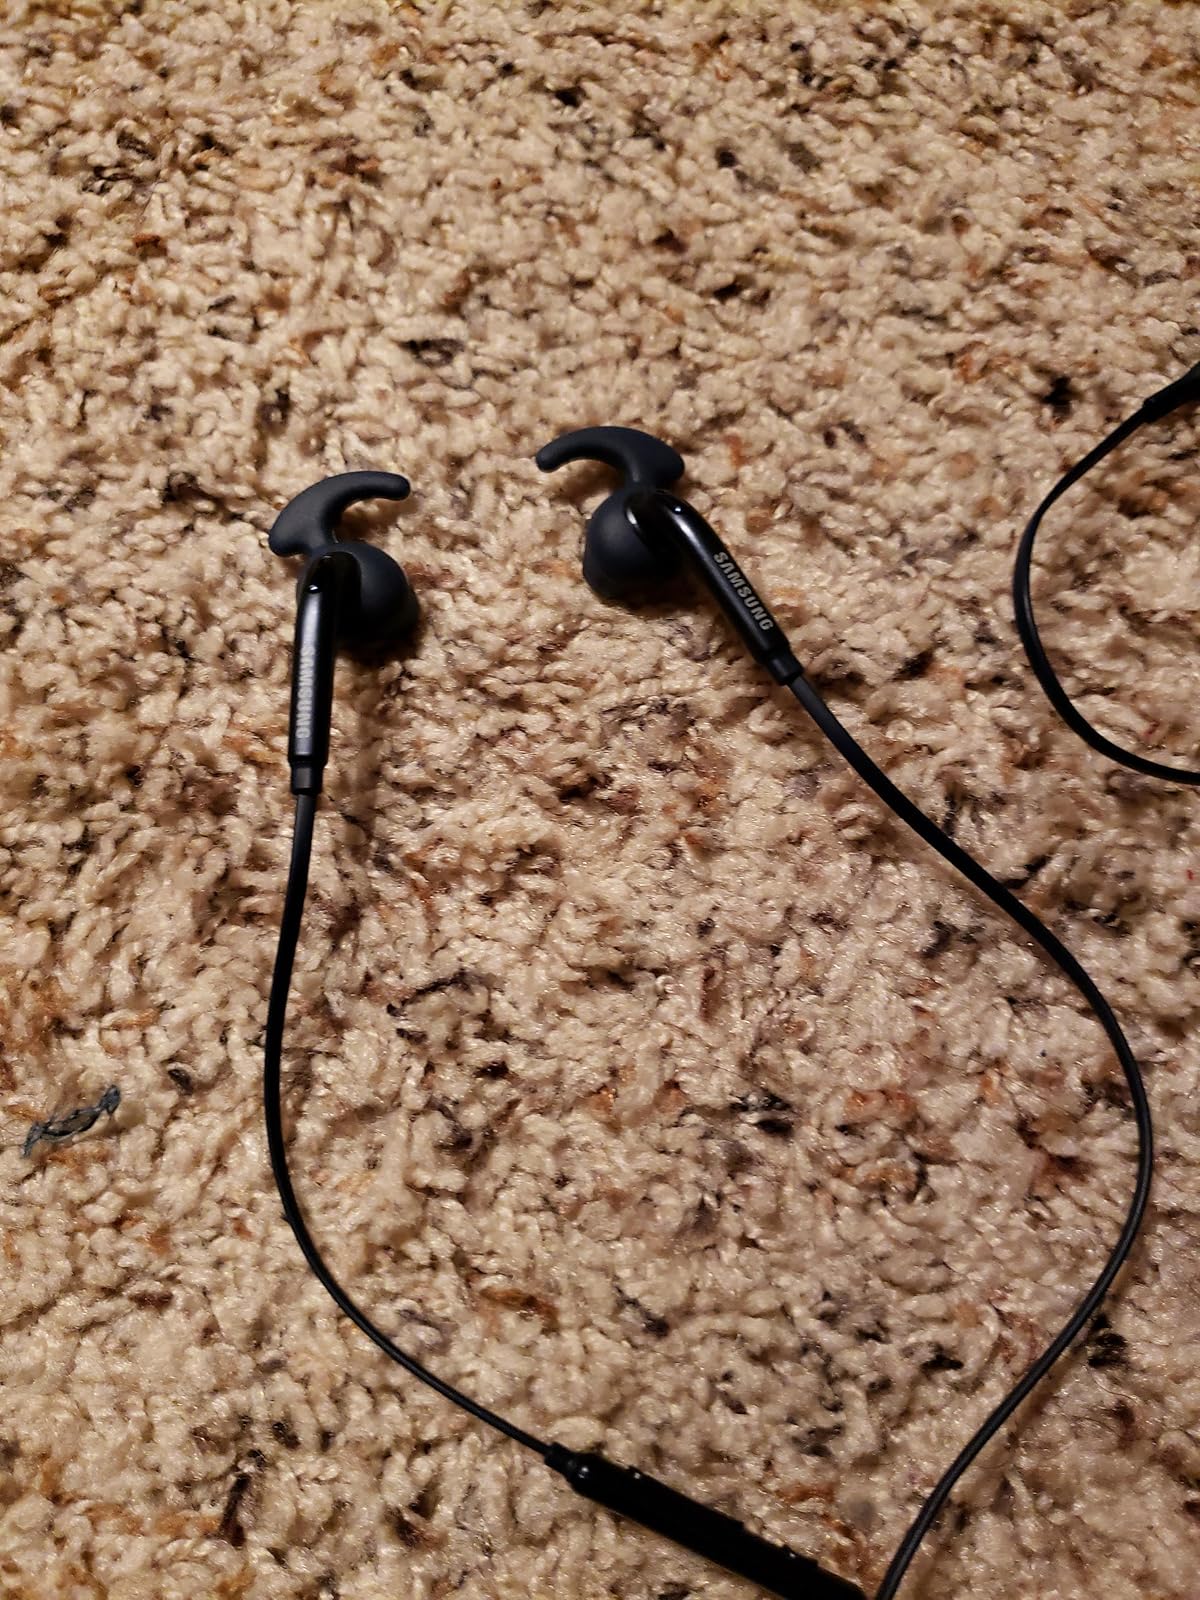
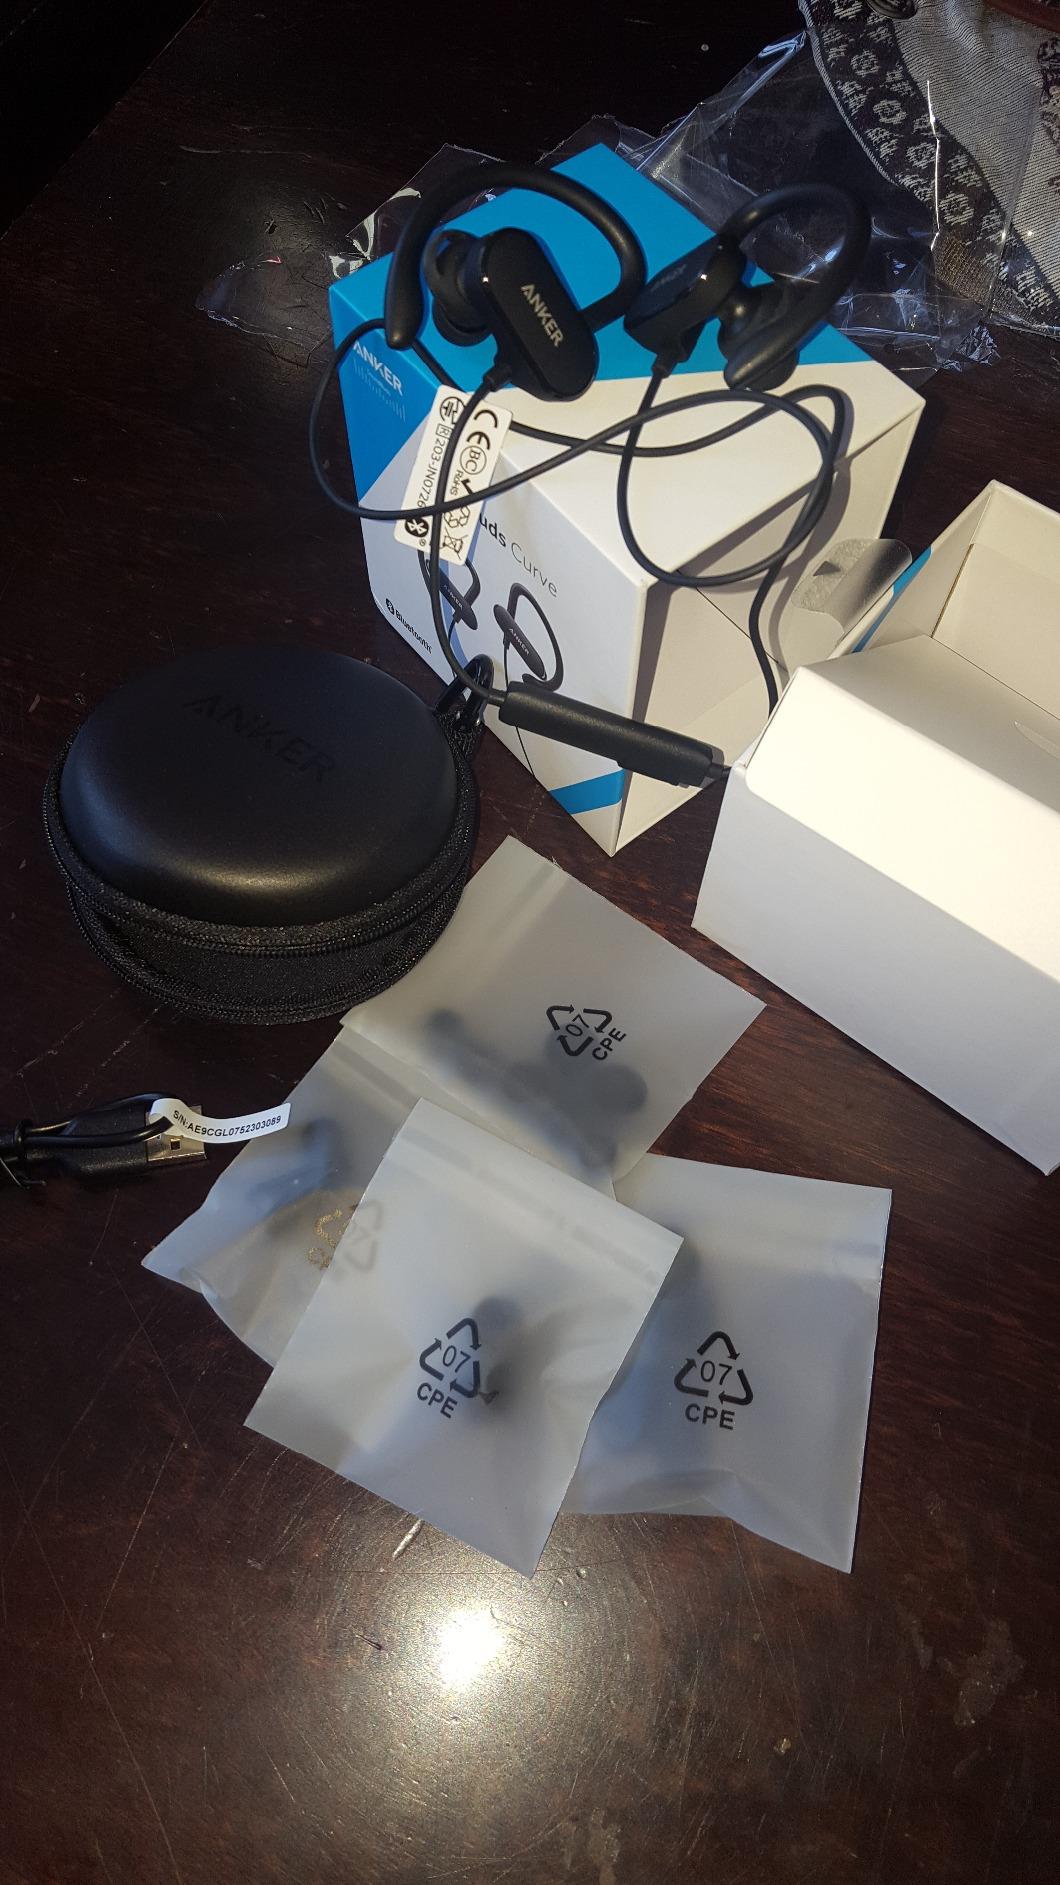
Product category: headphones
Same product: no